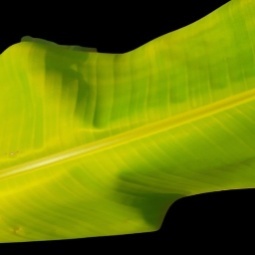
Label: Zinc